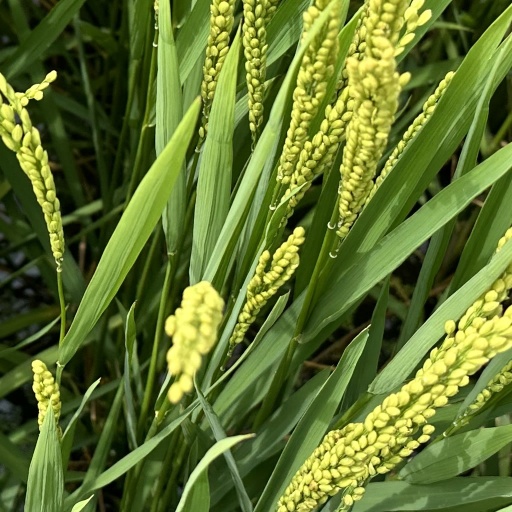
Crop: rice